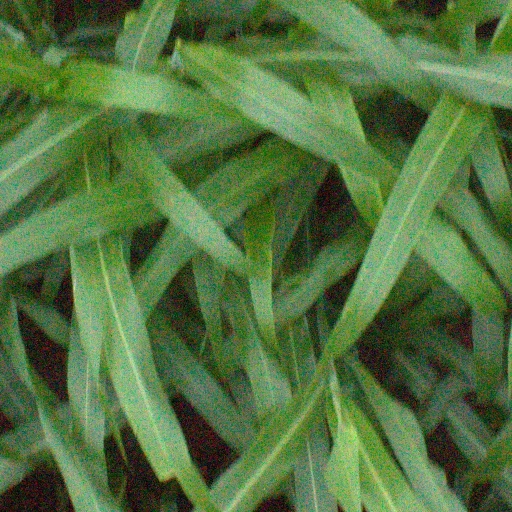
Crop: sorghum